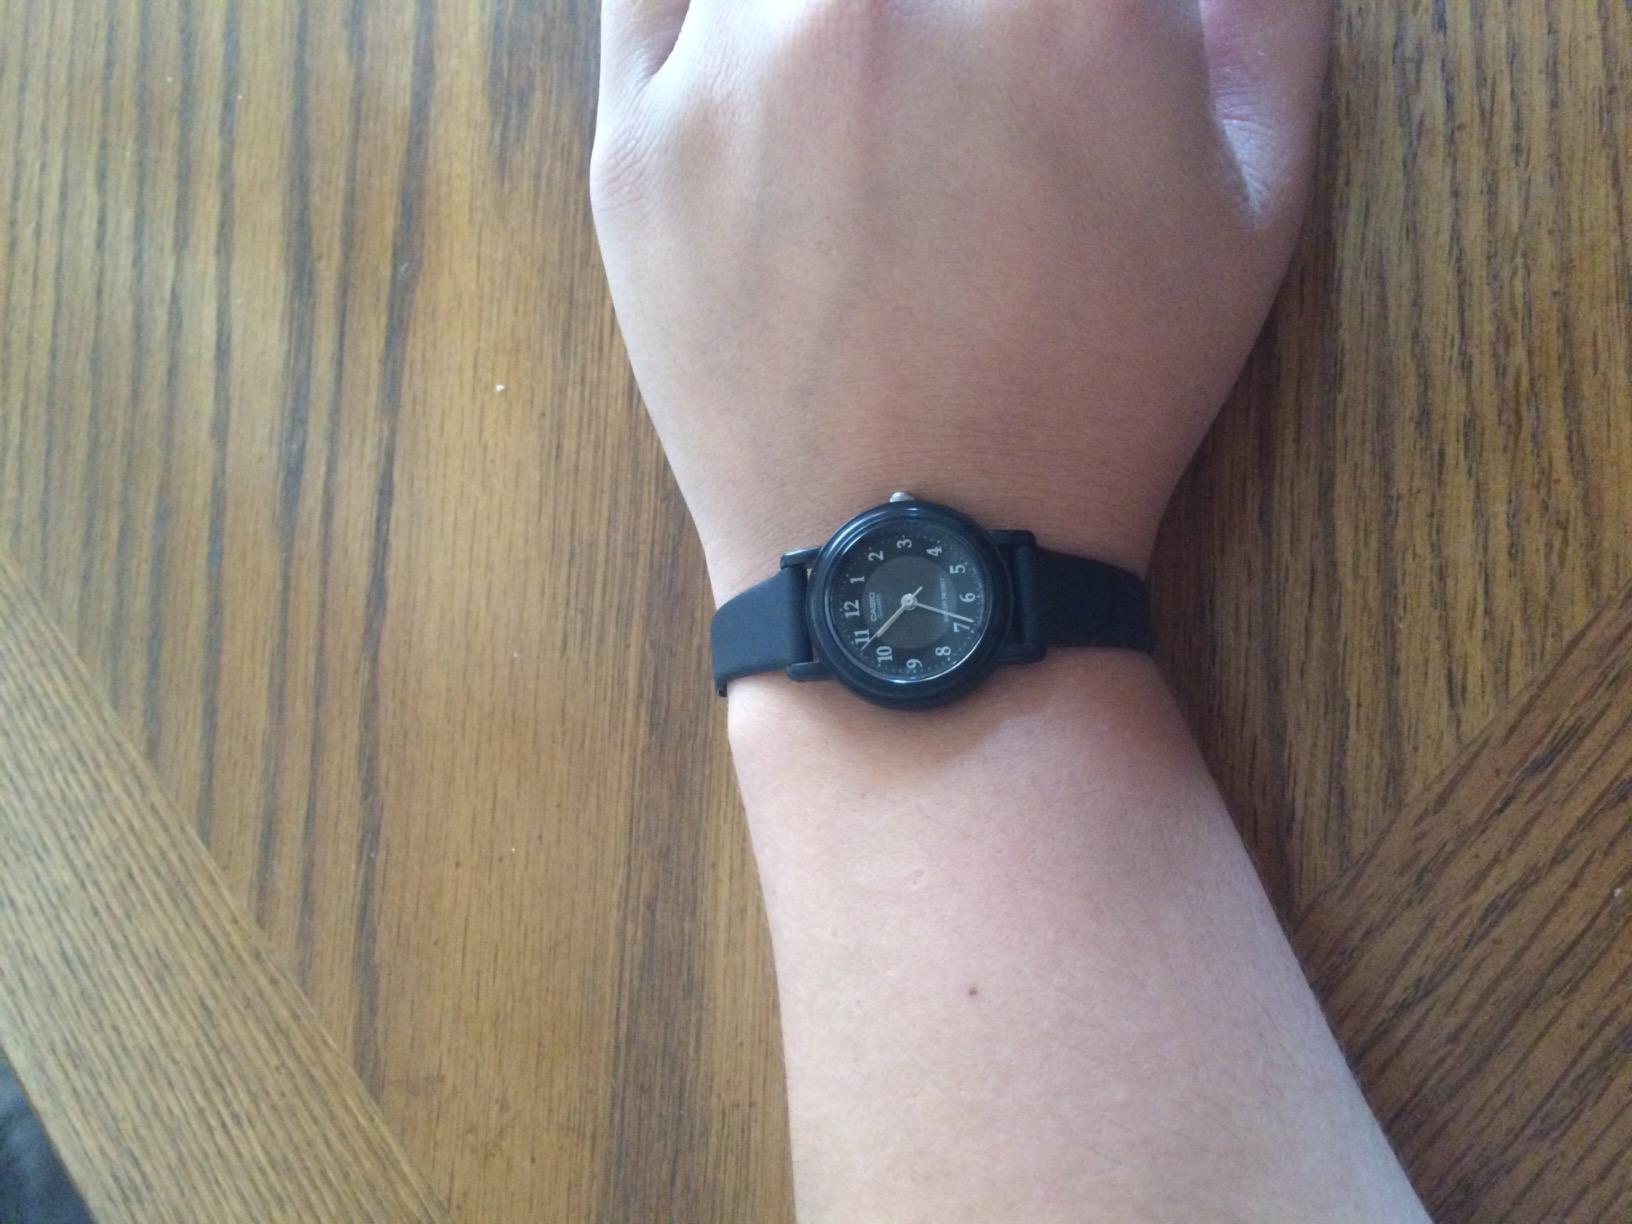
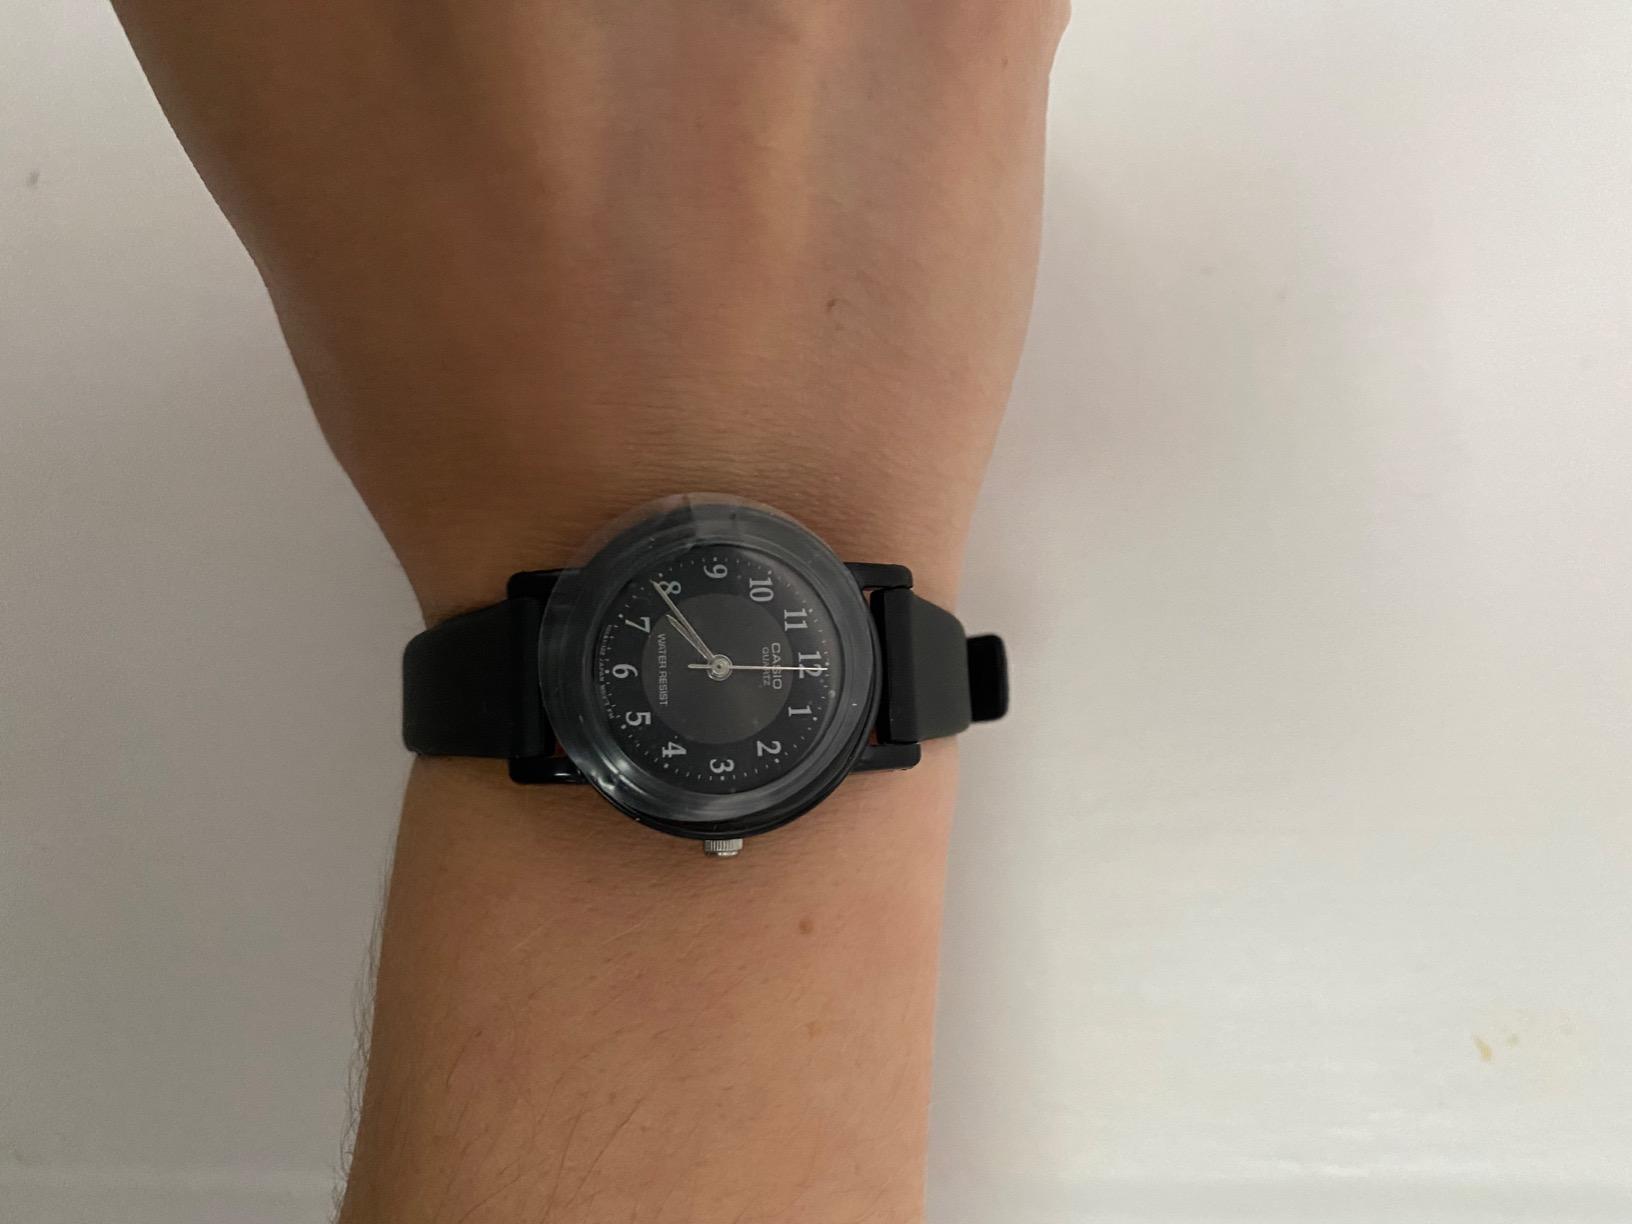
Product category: accessories_watch
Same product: yes